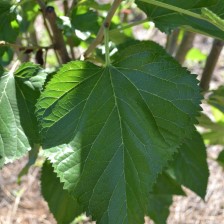
Variety: ChiangMaiBuriram60